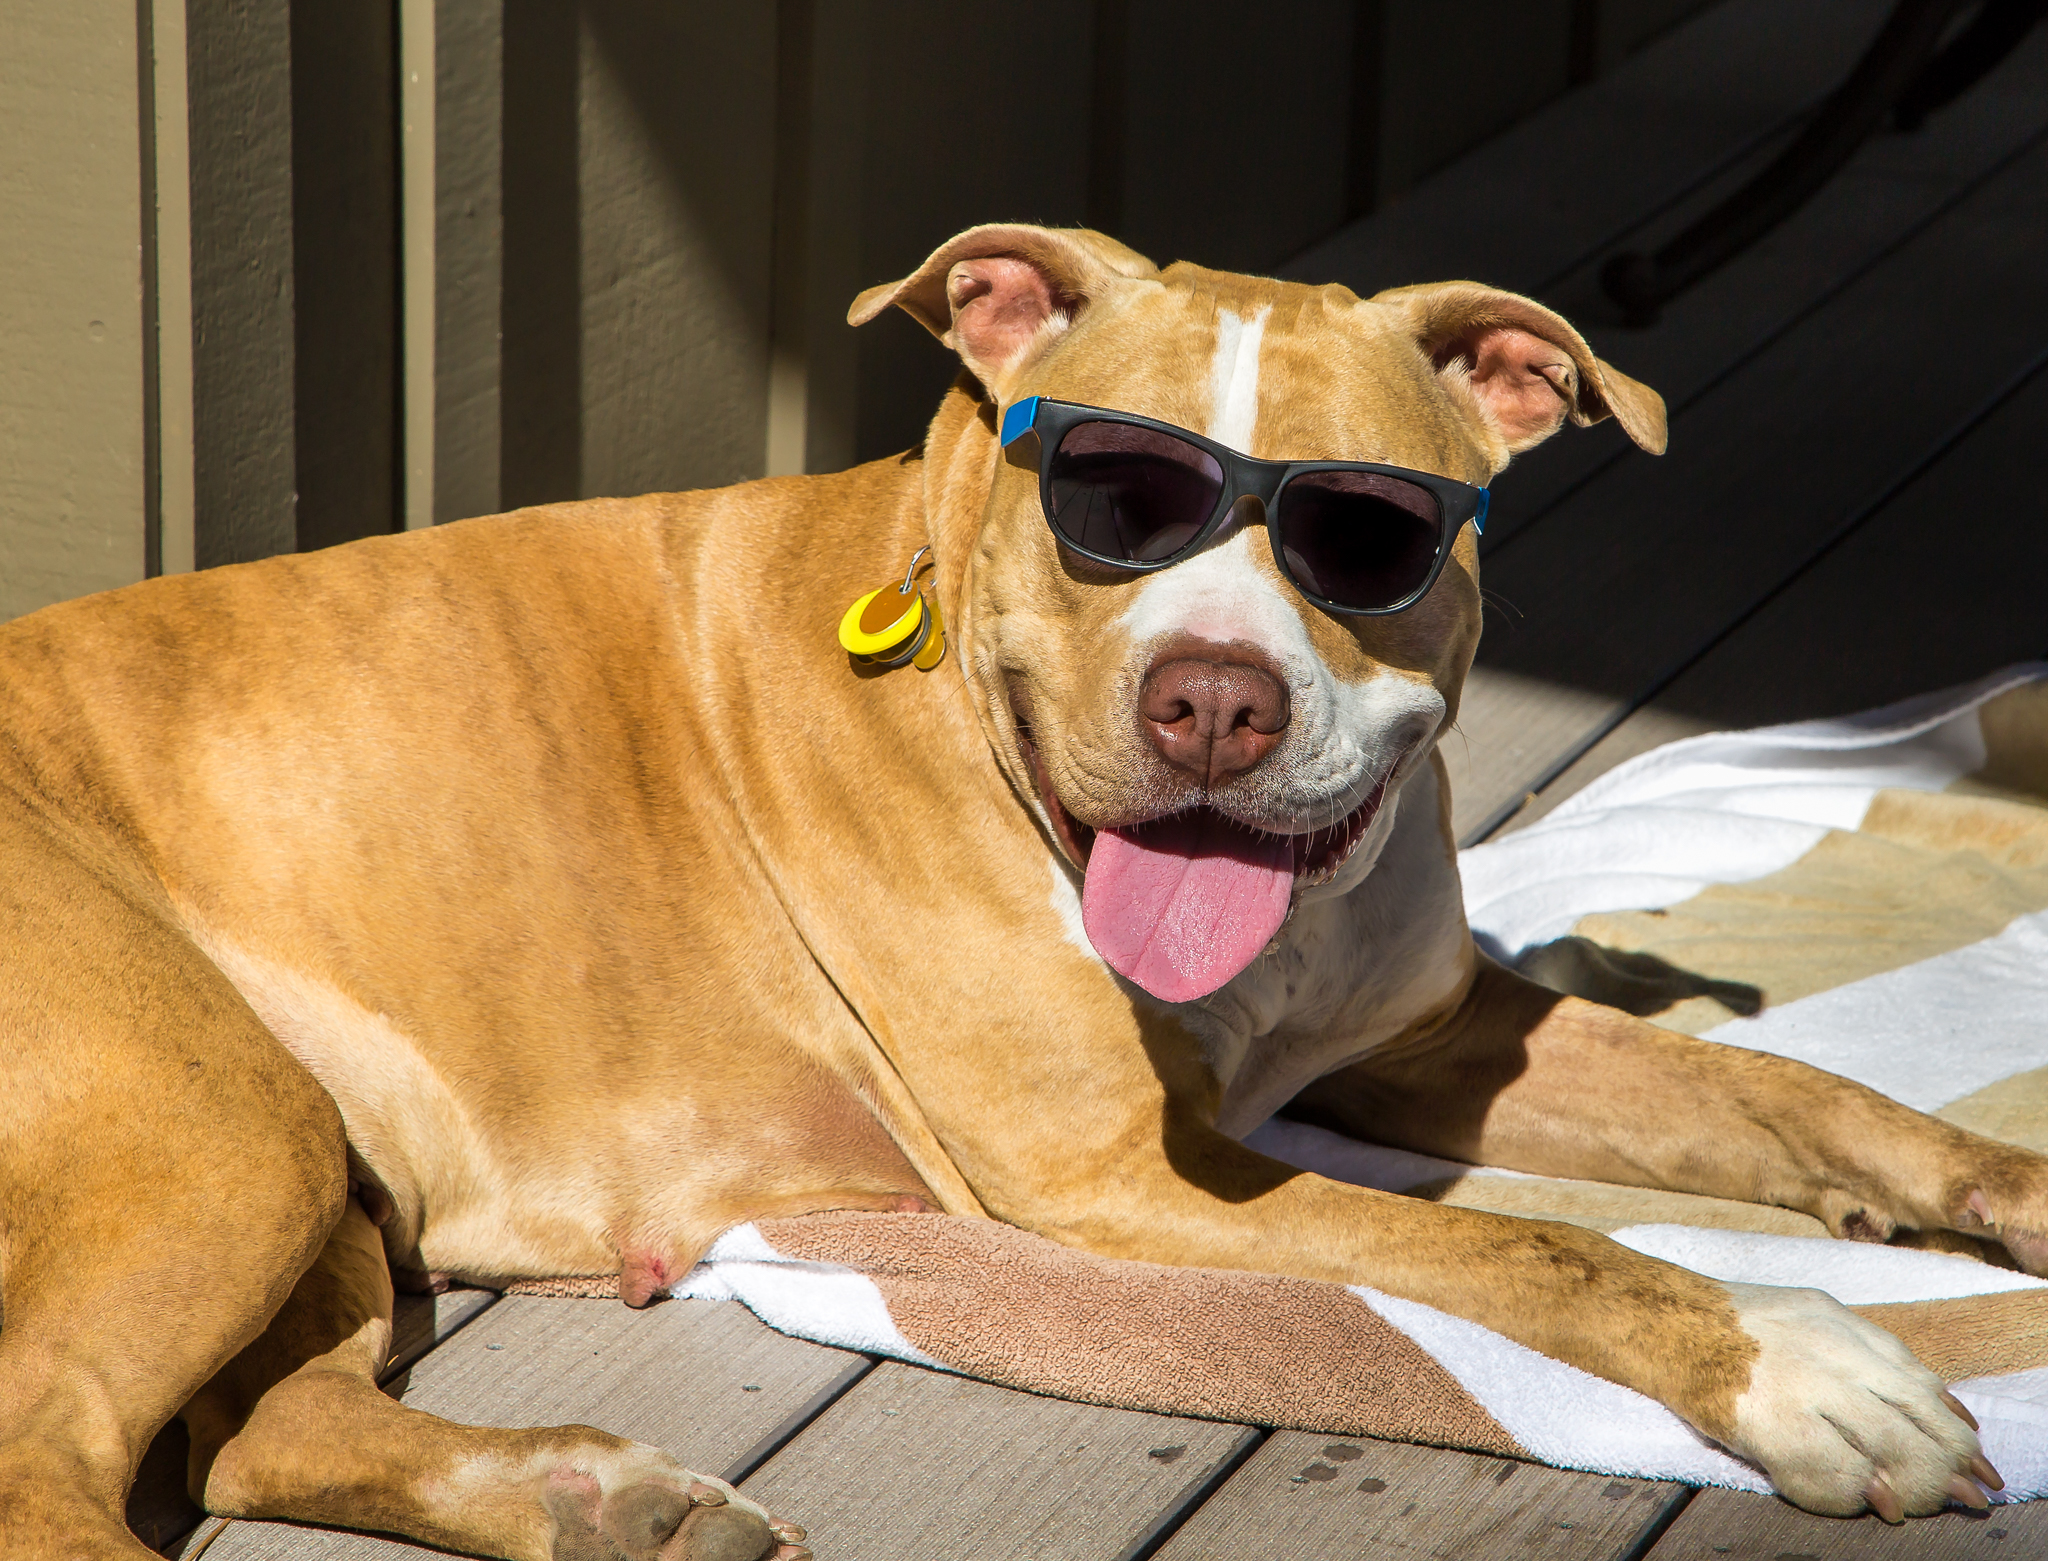
sun, puppy, dog, pet, mammal, cool, sunglasses, vertebrate, funny, tongue, mazama, pitbull, americanstaffordshire, dog like mammal